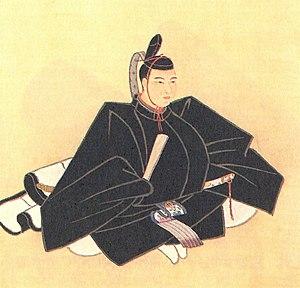
Date Narimura est un daimyo du XVIIIᵉ siècle, de 1790 à 1796.